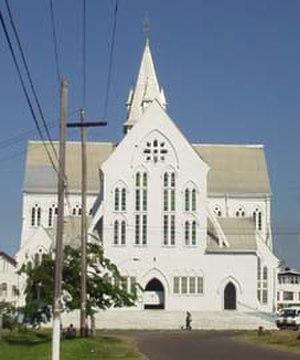
Cet article recense les sites inscrits au patrimoine mondial au Guyana.